Now, Voyager

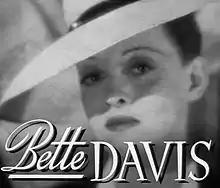
From the trailer

The film highlighted Davis's ability to shape her future artistic ventures, as not only did she have a significant role in influencing the decisions over her co-stars, but also the choice of director was predicated on a need to have a compliant individual at the helm. Davis previously had worked with Irving Rapper on films where he served as a dialogue director, but his gratitude for her support turned into a grudging realization that Davis could control the film. Although his approach was conciliatory, the to-and-fro with Davis slowed production and "he would go home evenings angry and exhausted". The dailies, however, showed a "surprisingly effective" Davis at the top of her form.